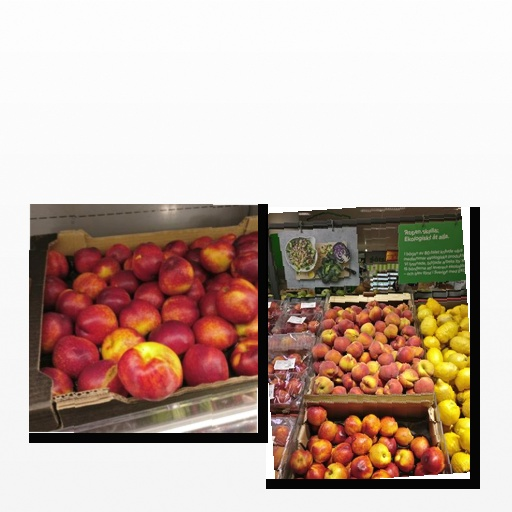
Food items: peach, nectarine